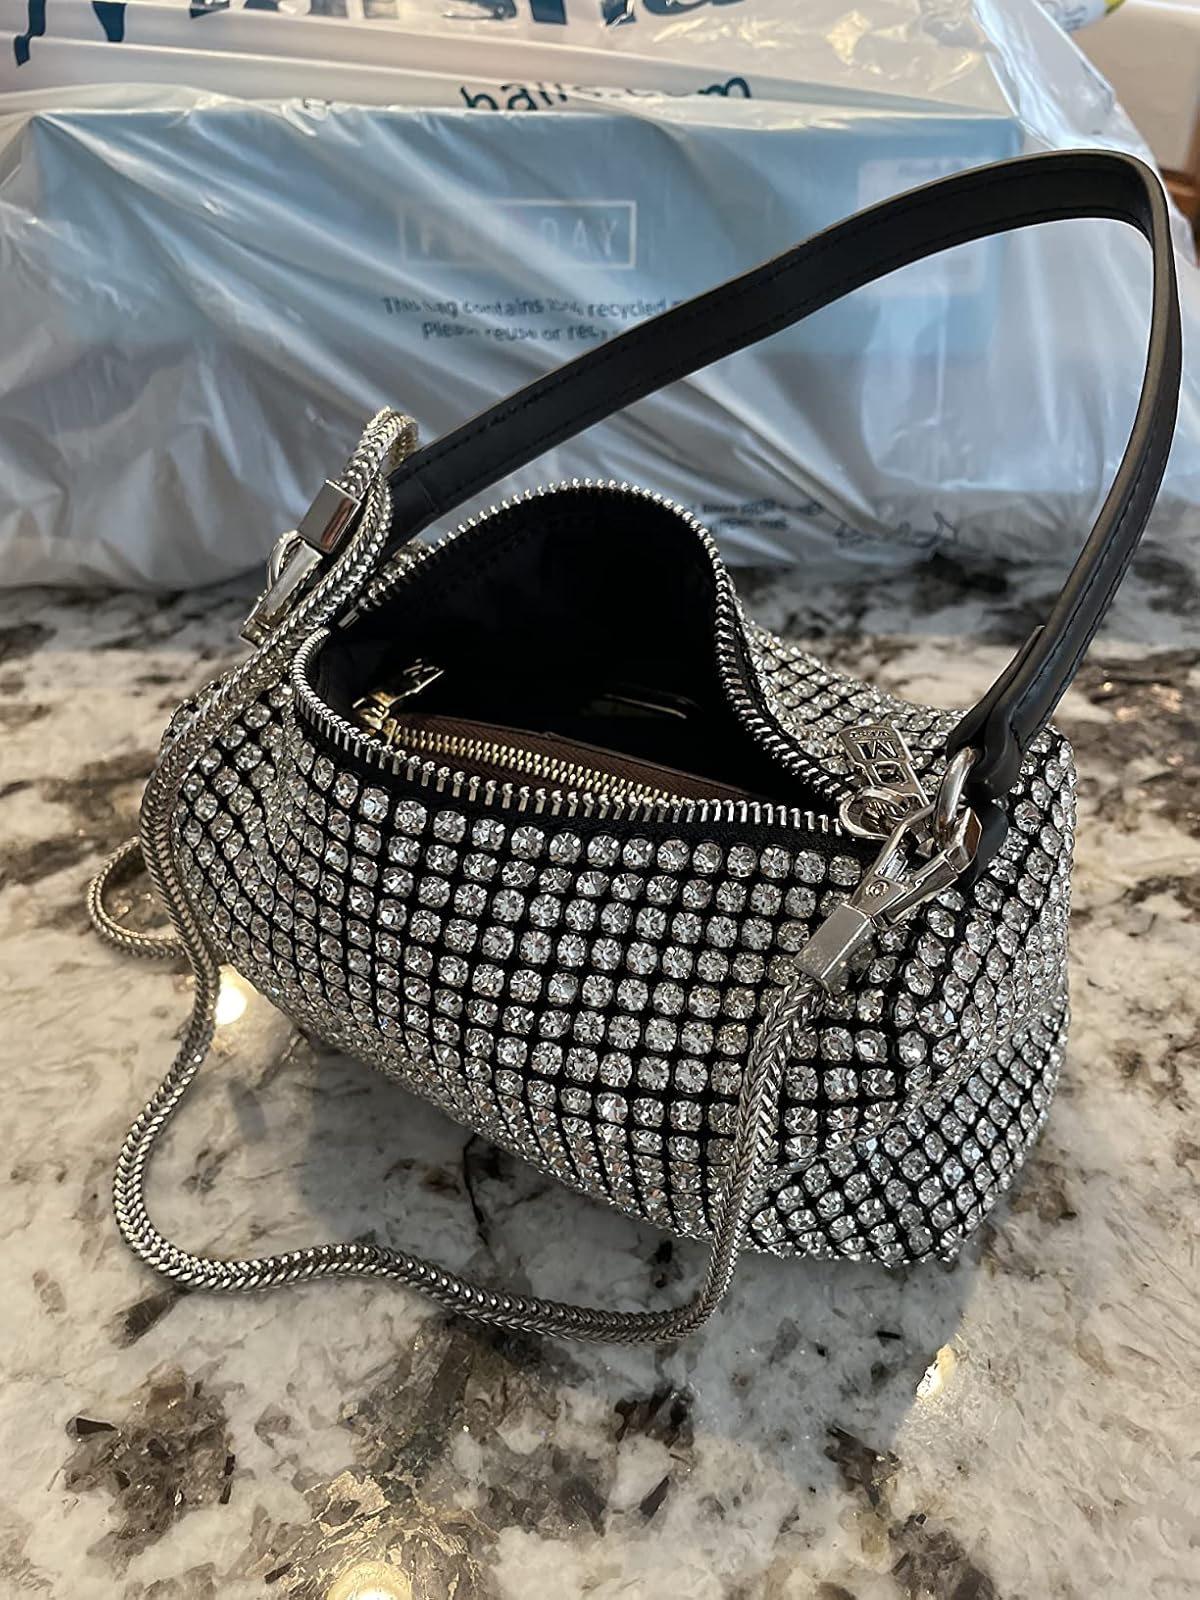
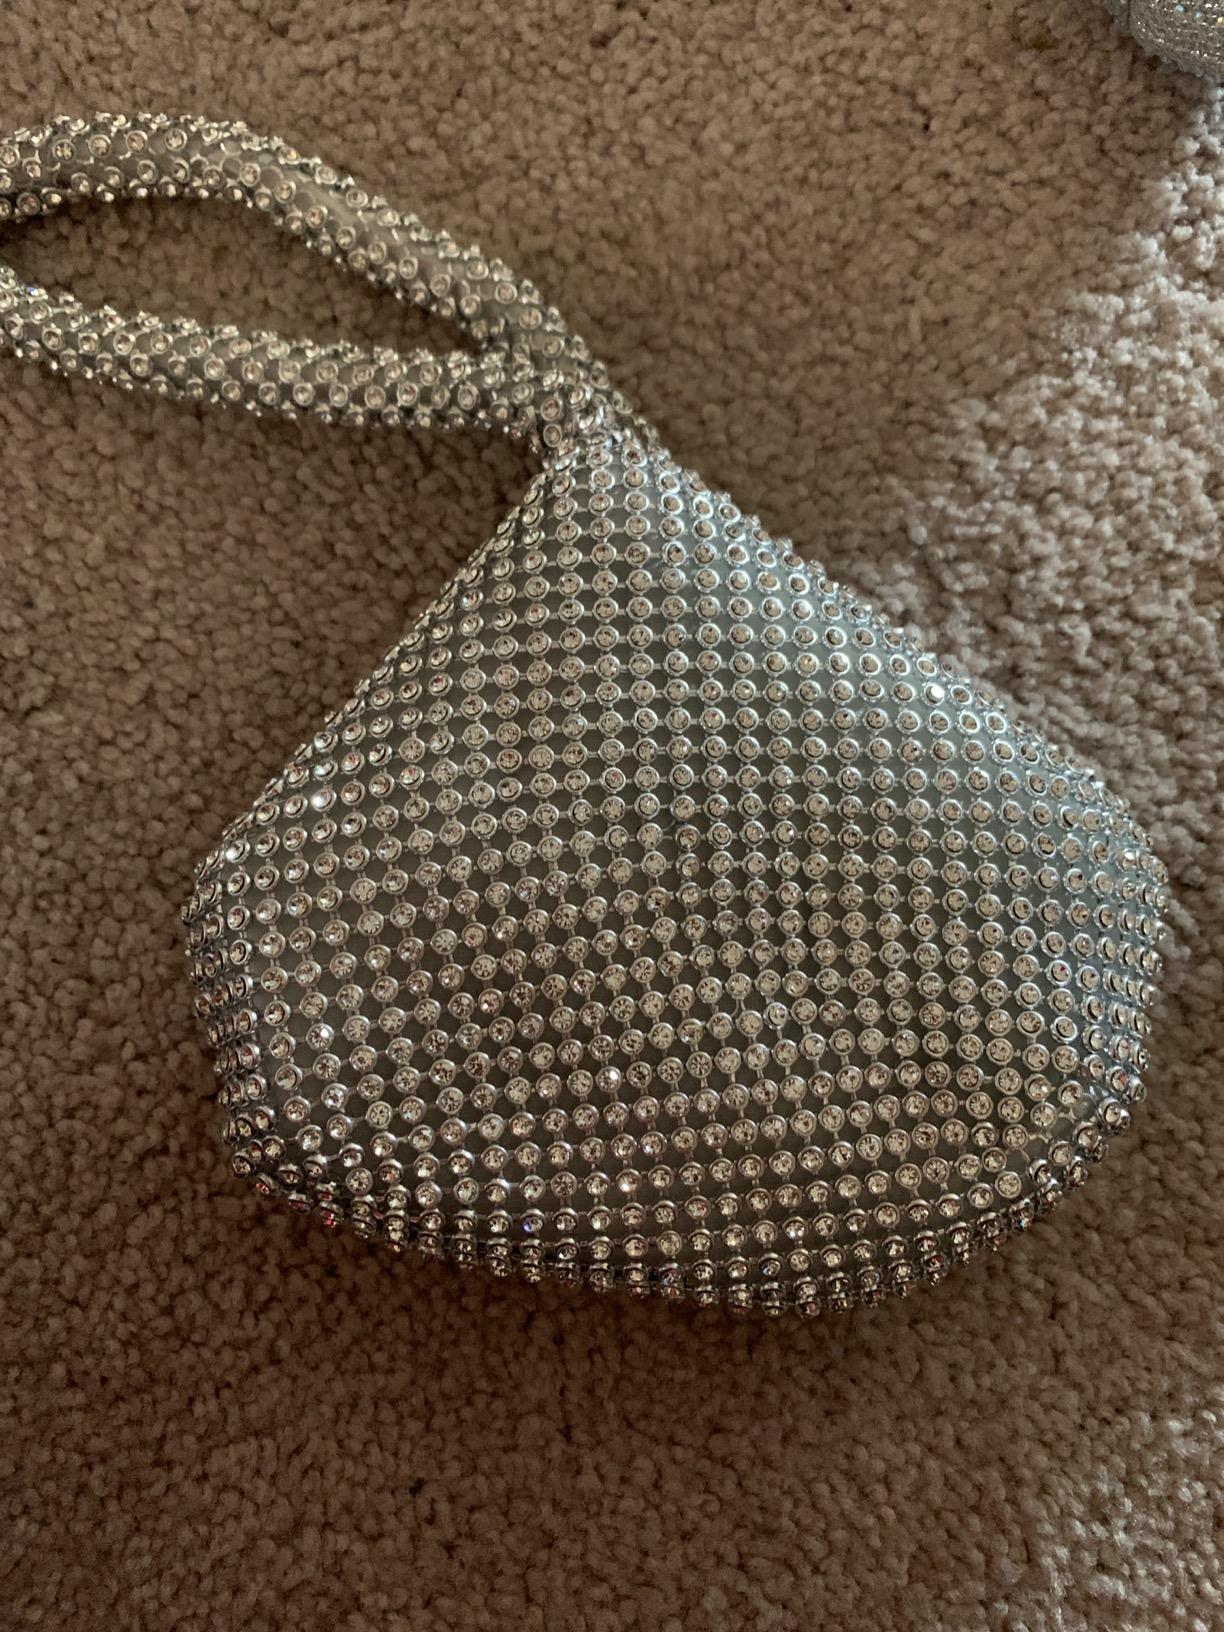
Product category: accessories_handbag
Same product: no